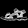
Label: Sandal